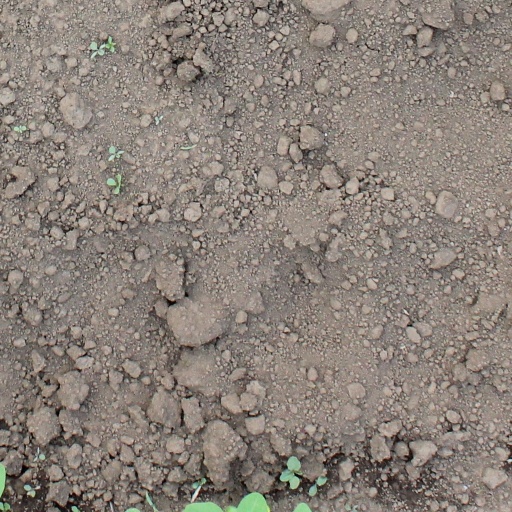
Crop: soybean